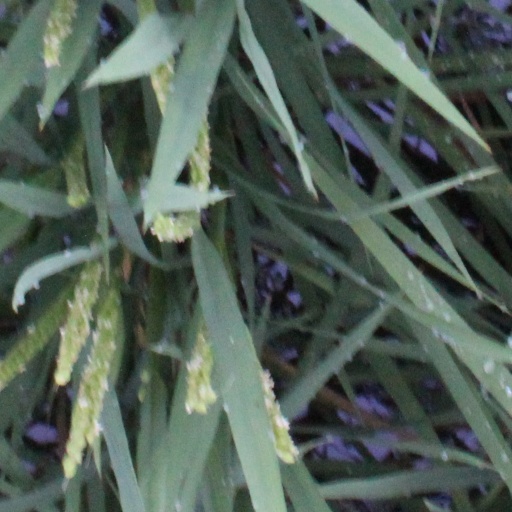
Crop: rice